Felipe Camiroaga

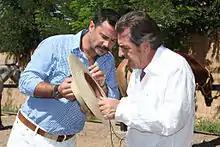
Camiroaga (left) with former President of Chile Eduardo Frei Ruiz-Tagle, which he supported in the 2009–2010 elections, during an interview for his talk show "Animal Nocturno".

In his later years, Camiroaga openly demonstrated his political preferences, something uncommon in Chilean television presenters.